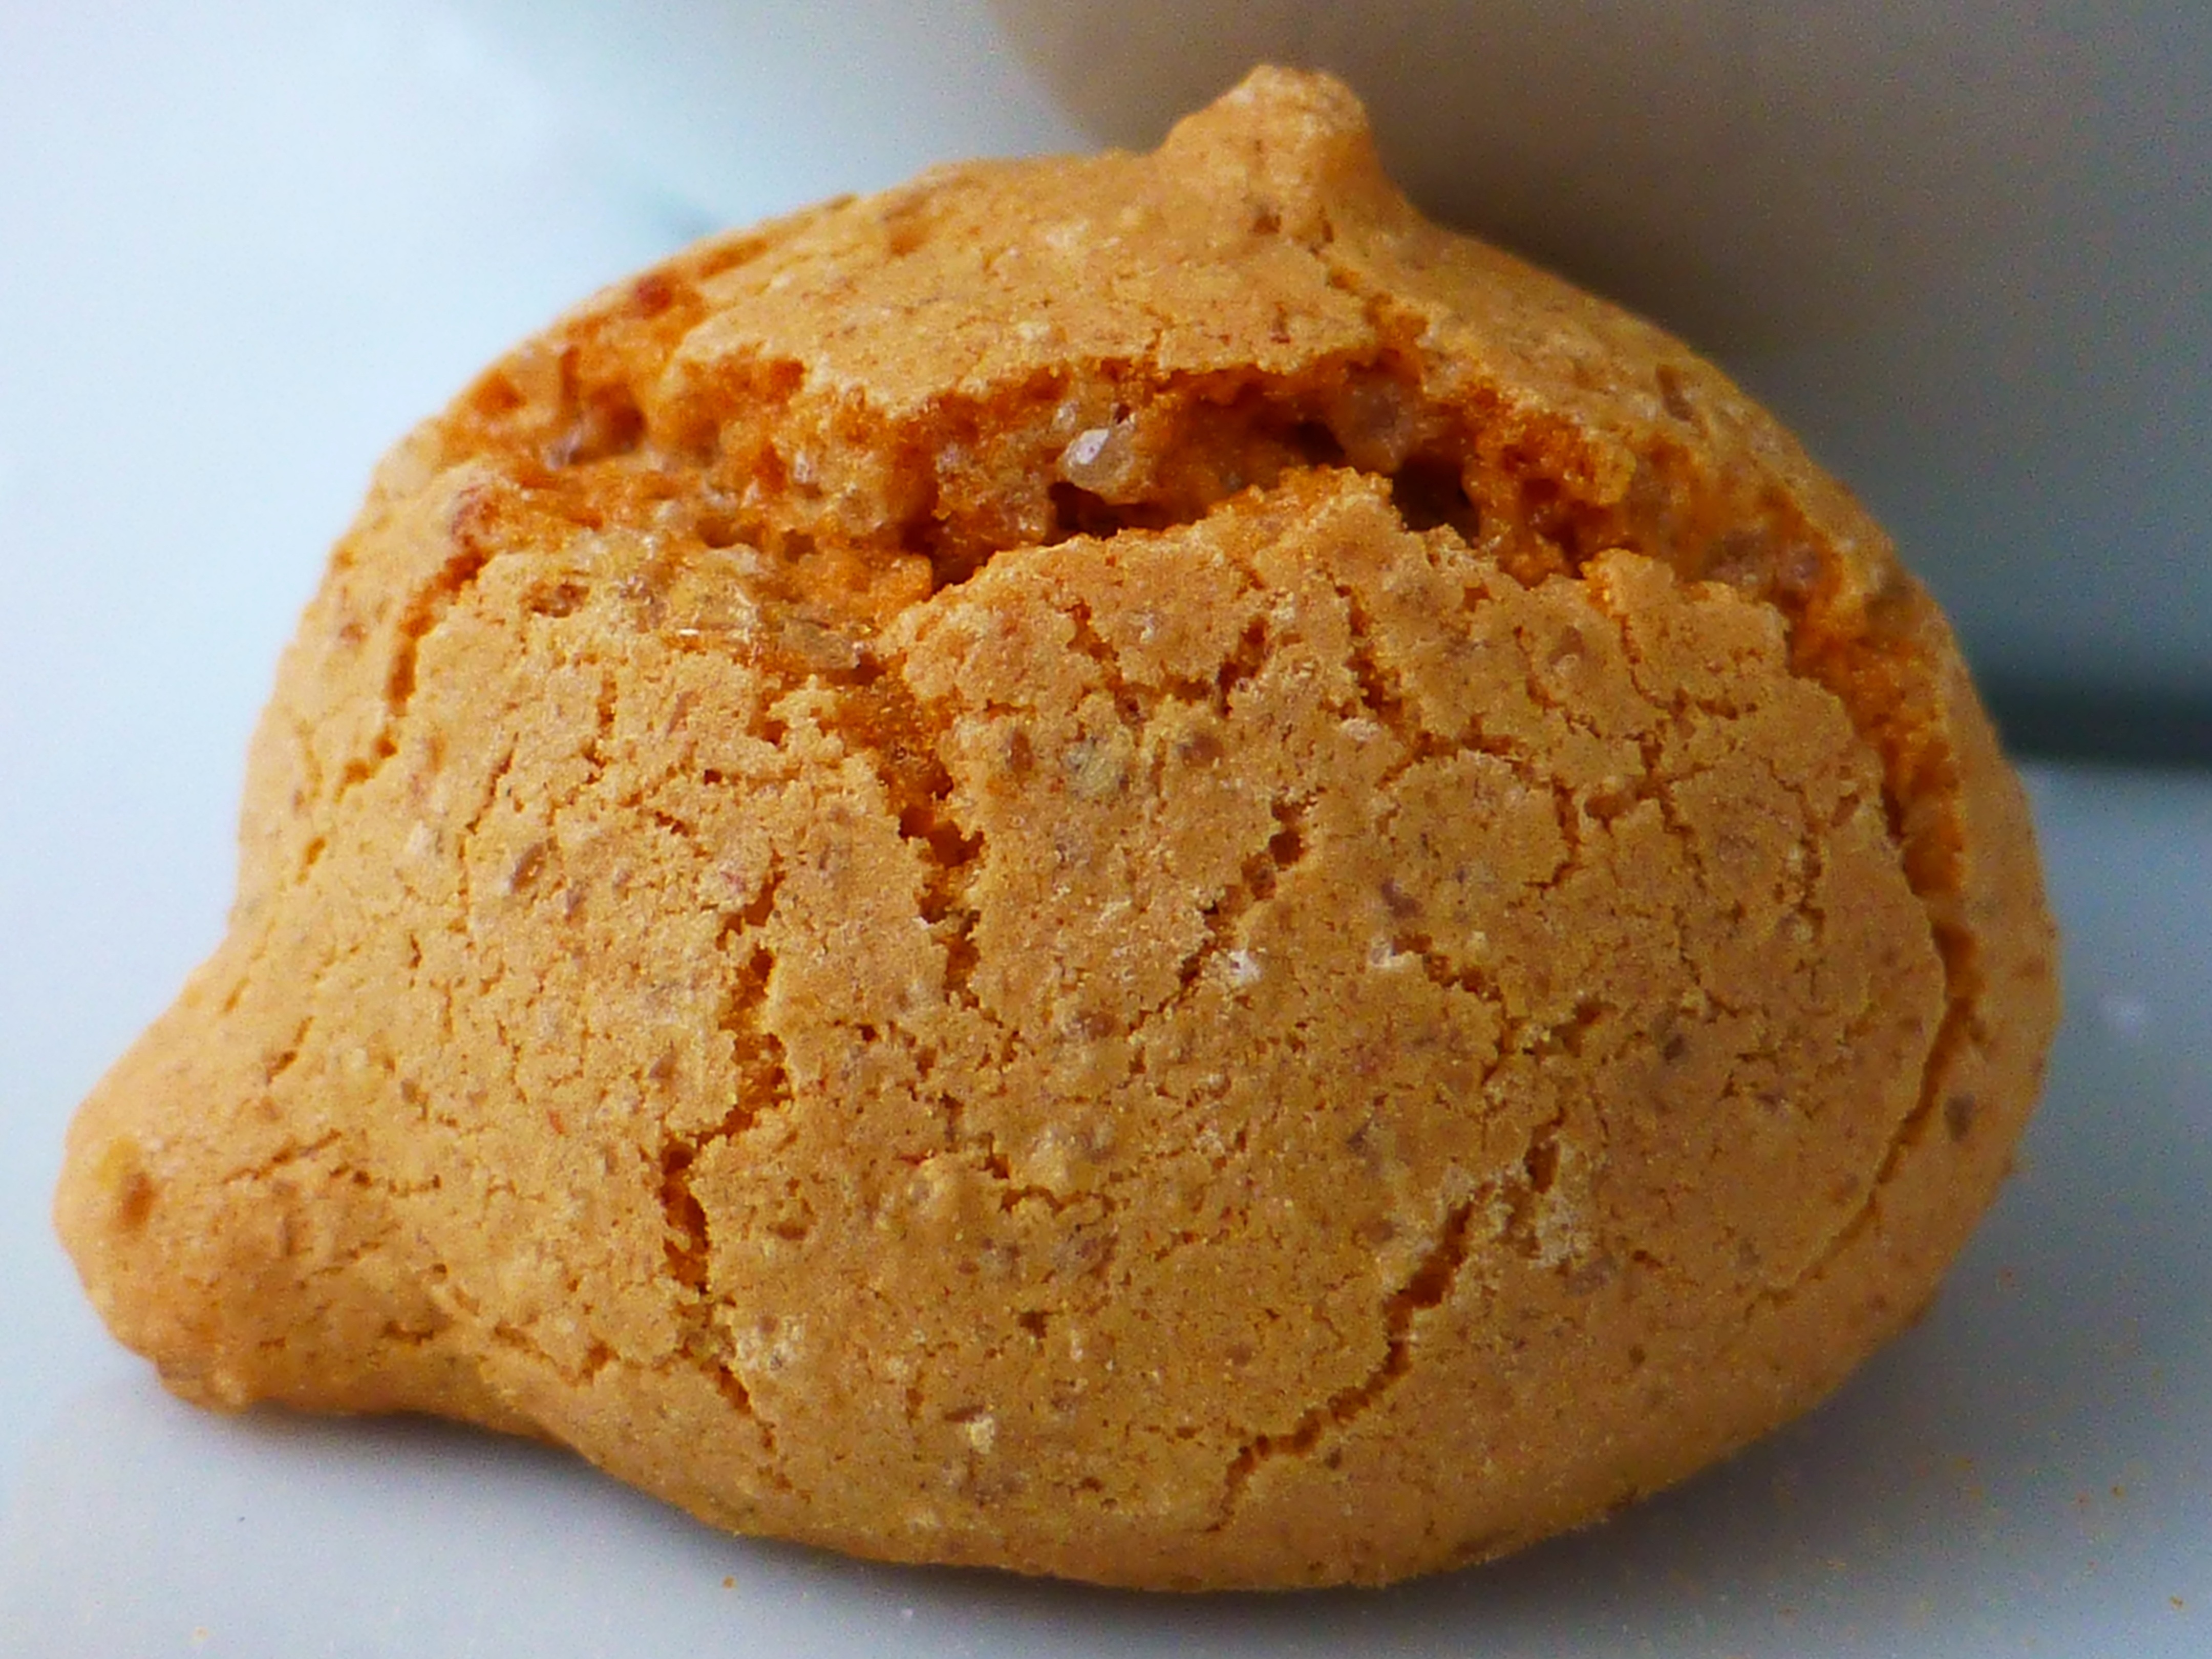
sweet, meal, food, produce, breakfast, baking, biscuit, dessert, delicious, muffin, pastries, baked goods, grass family, snack food